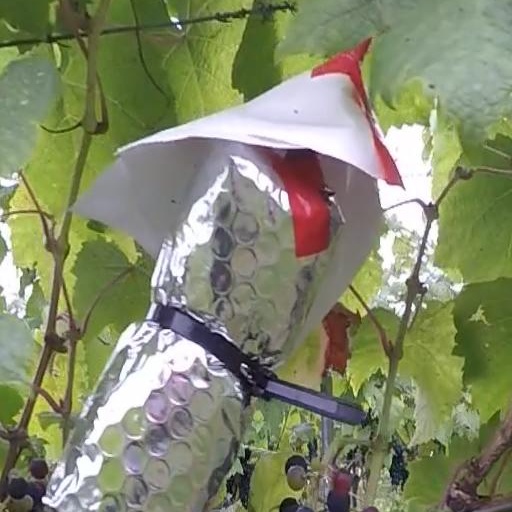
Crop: grape